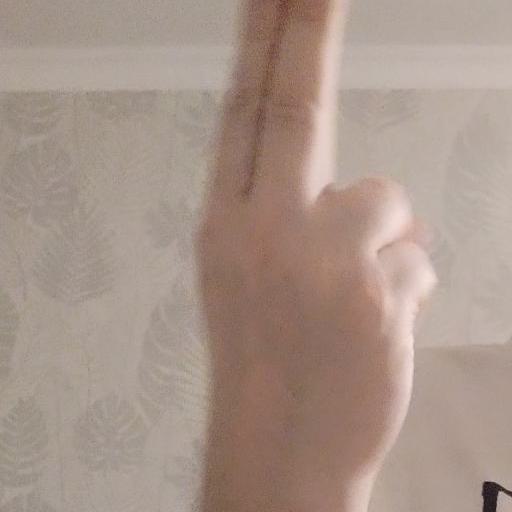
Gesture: two_up_inverted